Incidents in the Life of a Slave Girl

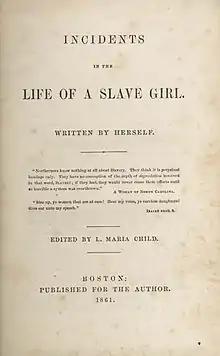
Frontispiece of the first edition

Incidents in the Life of a Slave Girl, Written by Herself is an autobiography by Harriet Jacobs, a mother and fugitive slave, published in 1861 by L. Maria Child, who edited the book for its author. Jacobs used the pseudonym Linda Brent. The book documents Jacobs' life as a slave and how she gained freedom for herself and for her children. Jacobs contributed to the genre of slave narrative by using the techniques of sentimental novels "to address race and gender issues." She explores the struggles and sexual abuse that female slaves faced as well as their efforts to practice motherhood and protect their children when their children might be sold away.